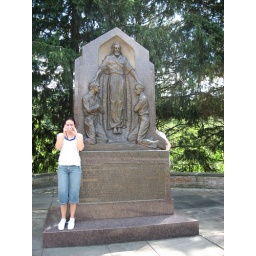
katie by monument at susquehanna river